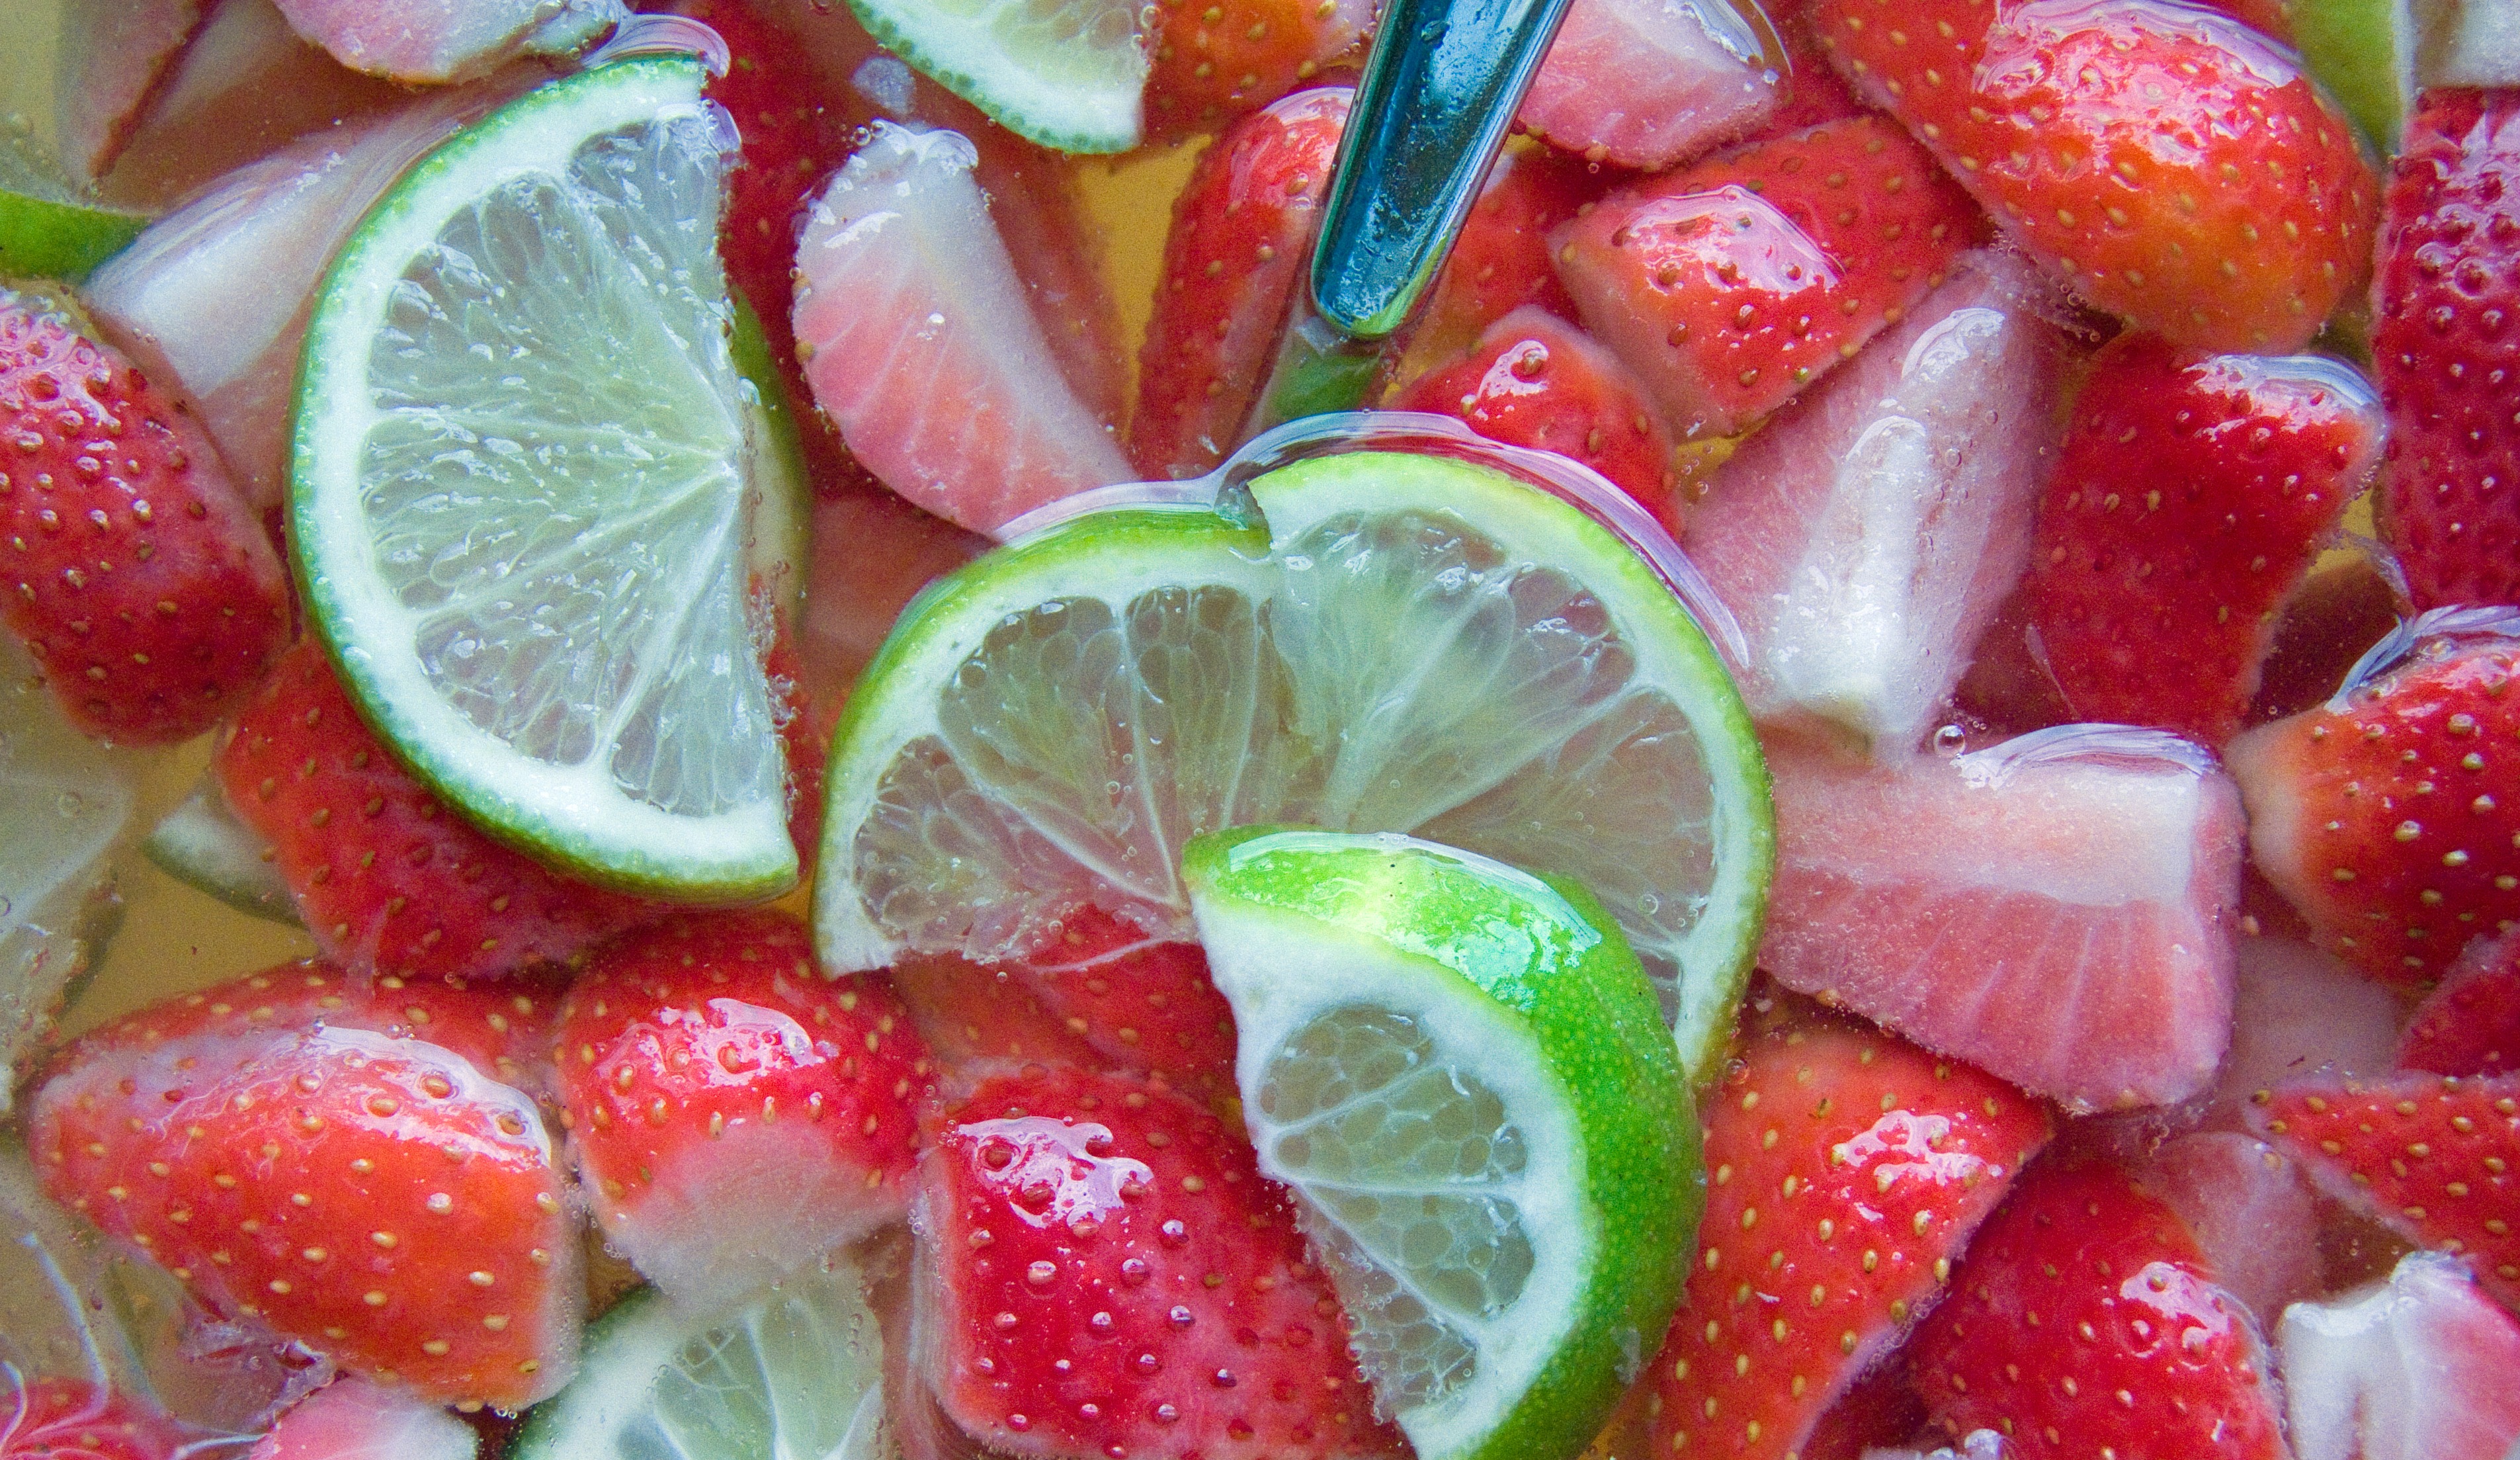
plant, fruit, food, red, produce, drink, delicious, strawberry, lime, alcoholic, fruits, strawberries, punch, discs, frutti di bosco